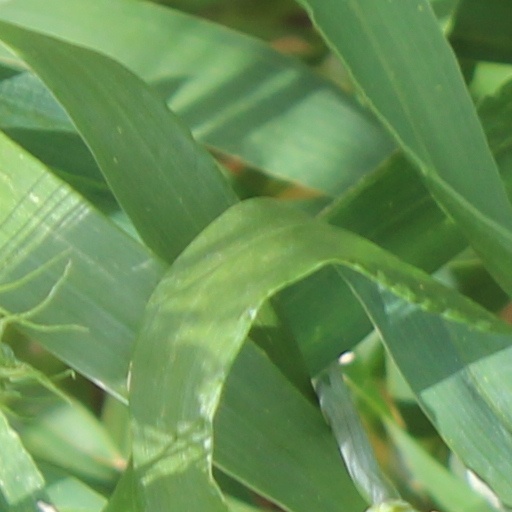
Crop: wheat